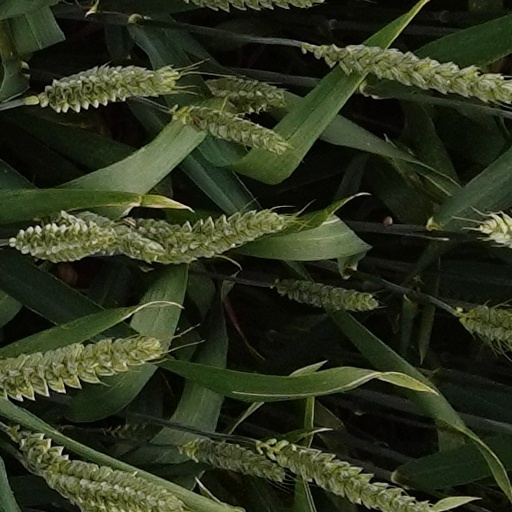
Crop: wheat